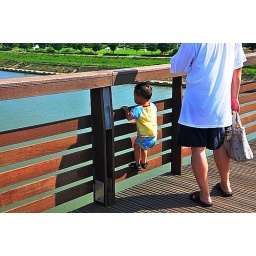
walked through bridge. saw this little boy was so interested in seeing small ferry across the river